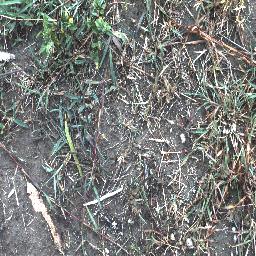
Label: negative